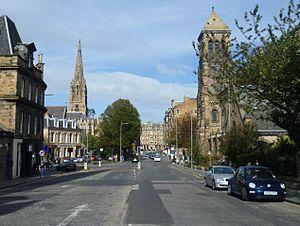
Morningside est un quartier du sud-ouest de la ville d'Édimbourg, capitale de l'Écosse.